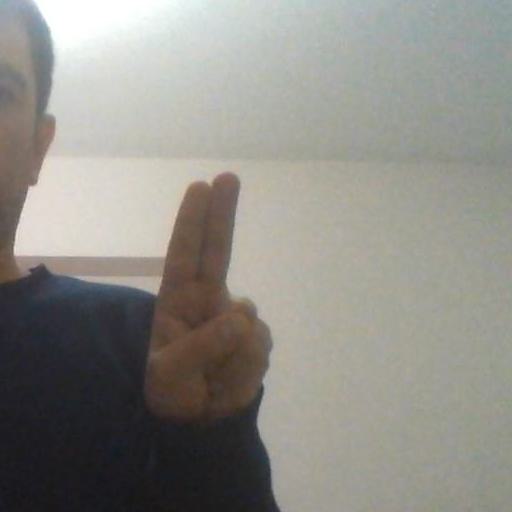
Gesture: two_up